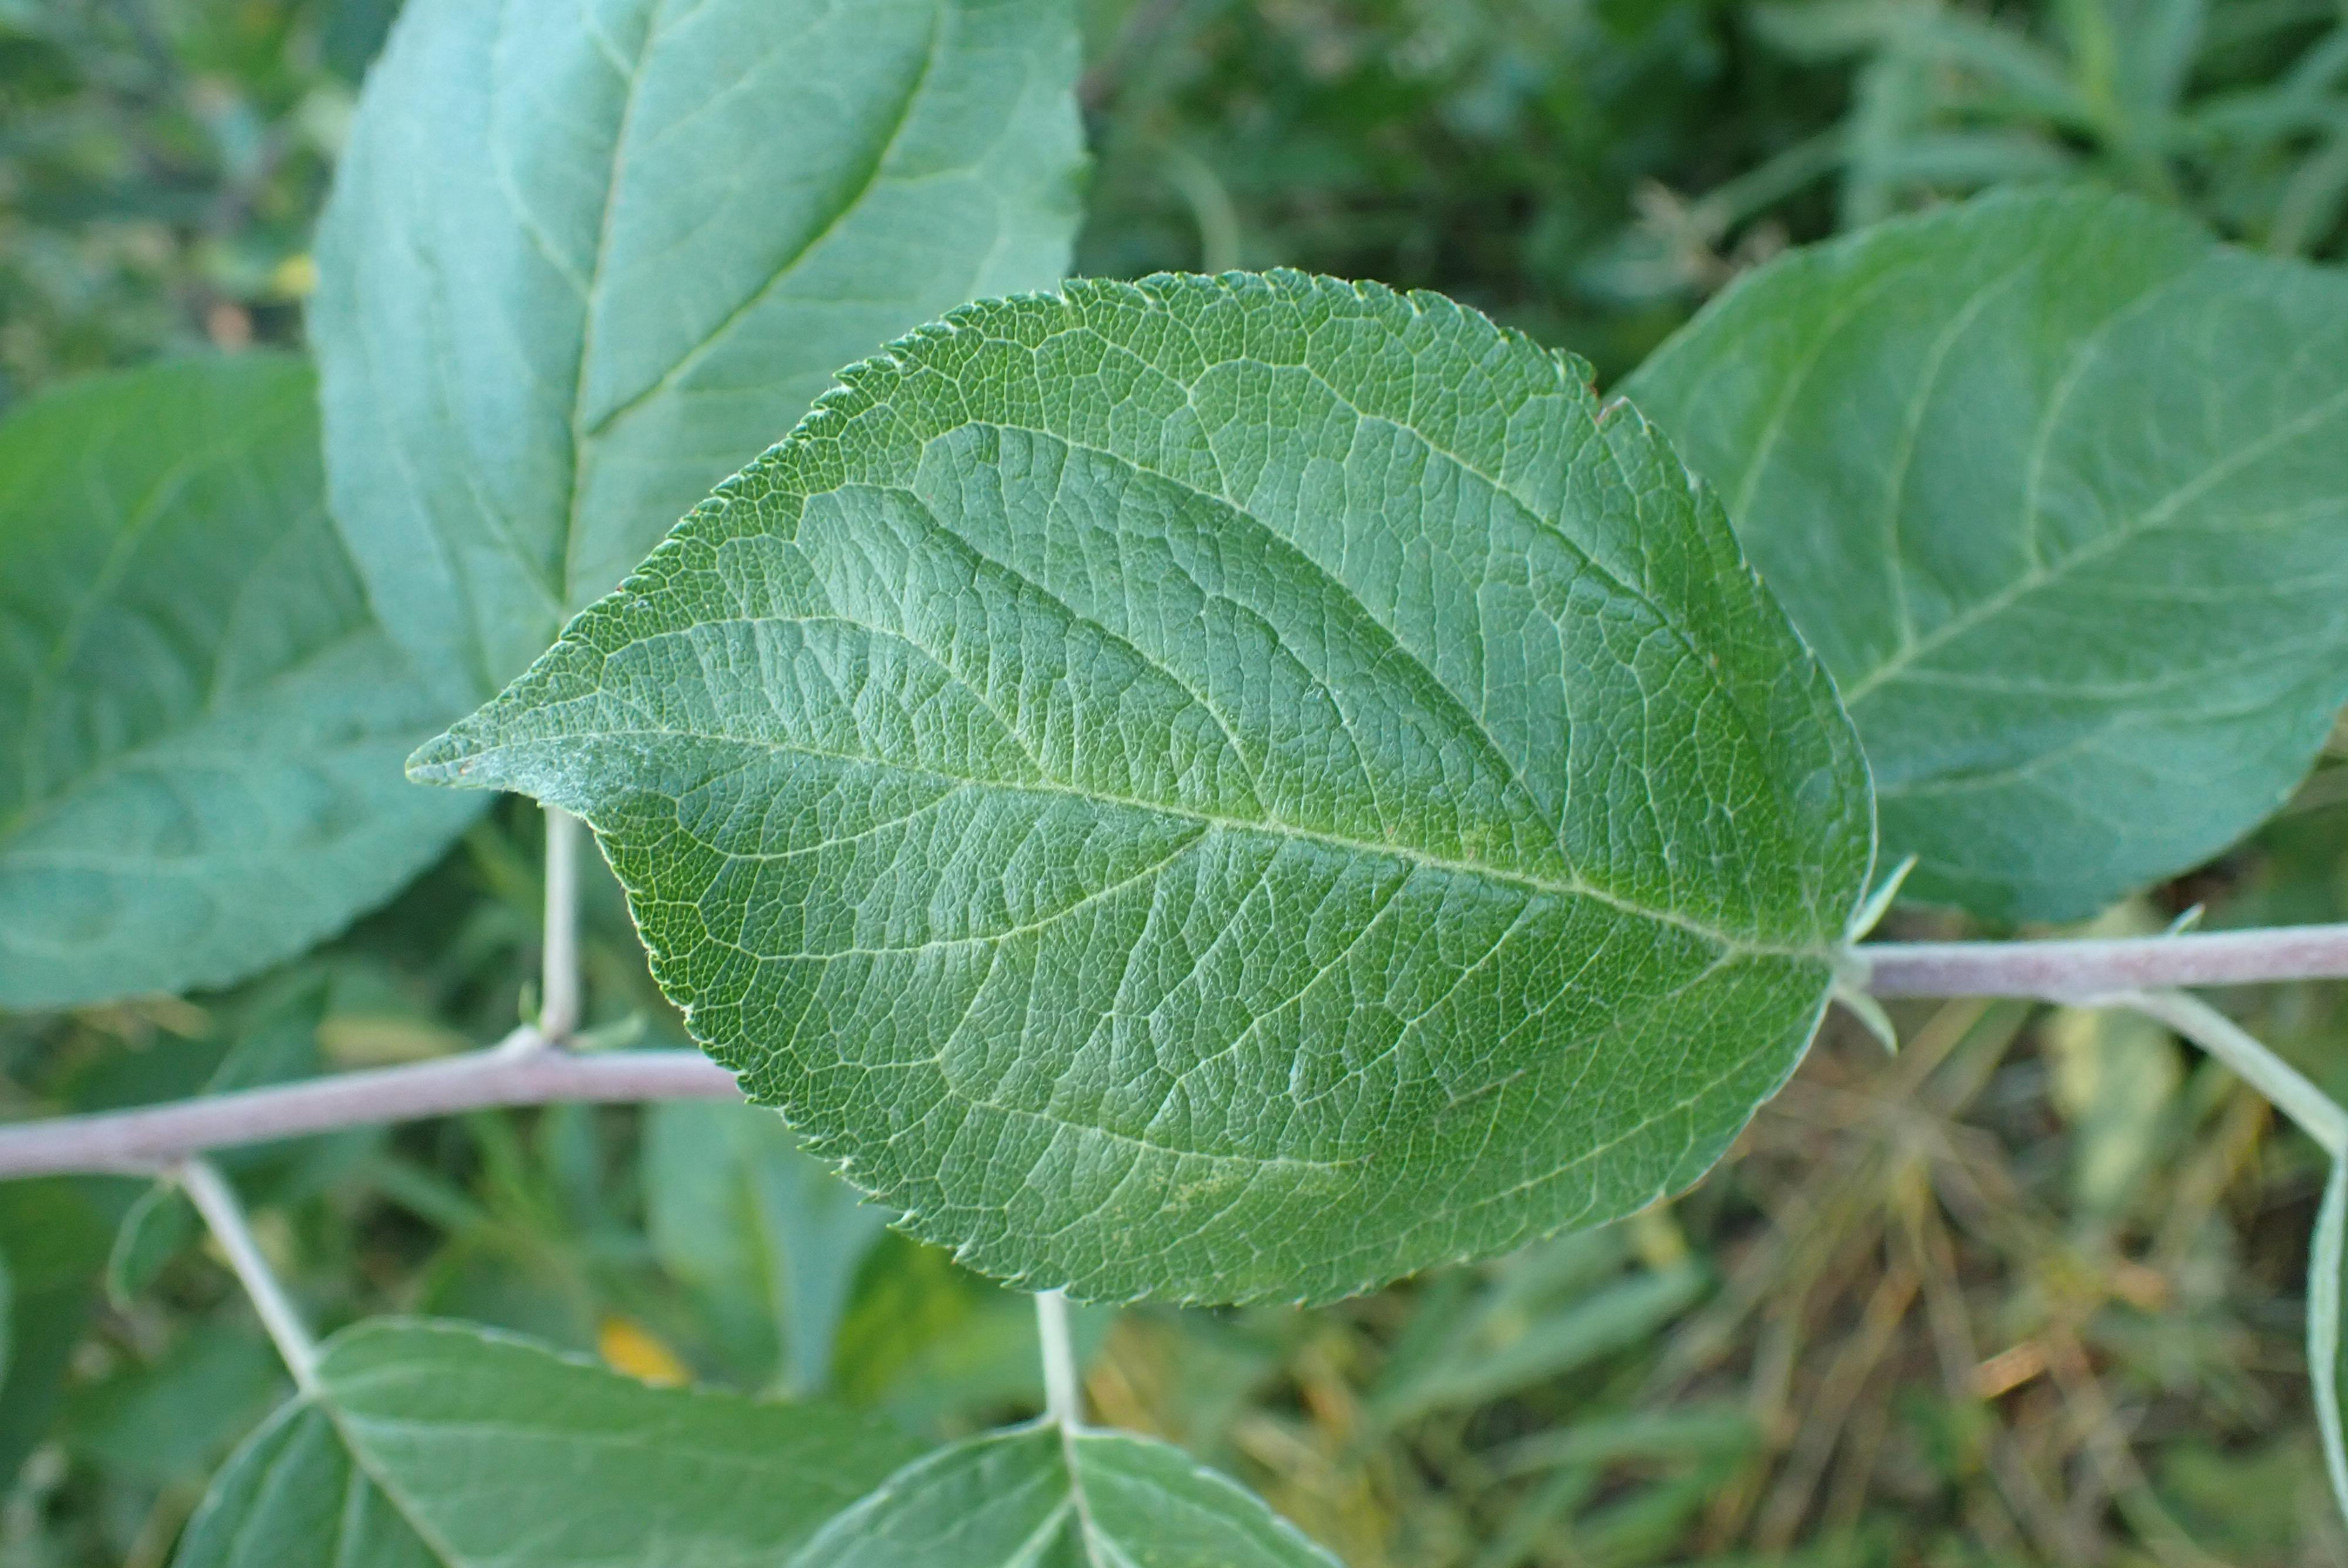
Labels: healthy